Bonda Meedum

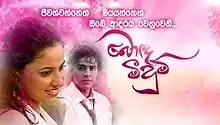
Official Poster

Bonda Meedum (Sinhala: බොඳ මීදුම්) is a Sri Lankan television drama based on "Bonda Meedum", a popular series of novels created by Sri Lankan writer Sujeewa Prasanna Arachchi. The series debuted on 15 September 2010 and concluded on 2 September 2011. Independent Television Network was the official broadcaster for the serial. Screening at the 8.30 pm slot, the teledrama exceeded even the popularity of the novel. Udari Warnakulasooriya and Saranga Disasekara were awarded most popular female and male actors of the year, respectively, at the 16th Sumathi Awards 2011.